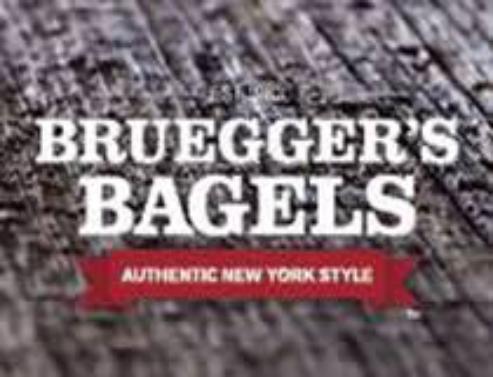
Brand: Bruegger's
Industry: Food